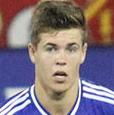
Age: 20